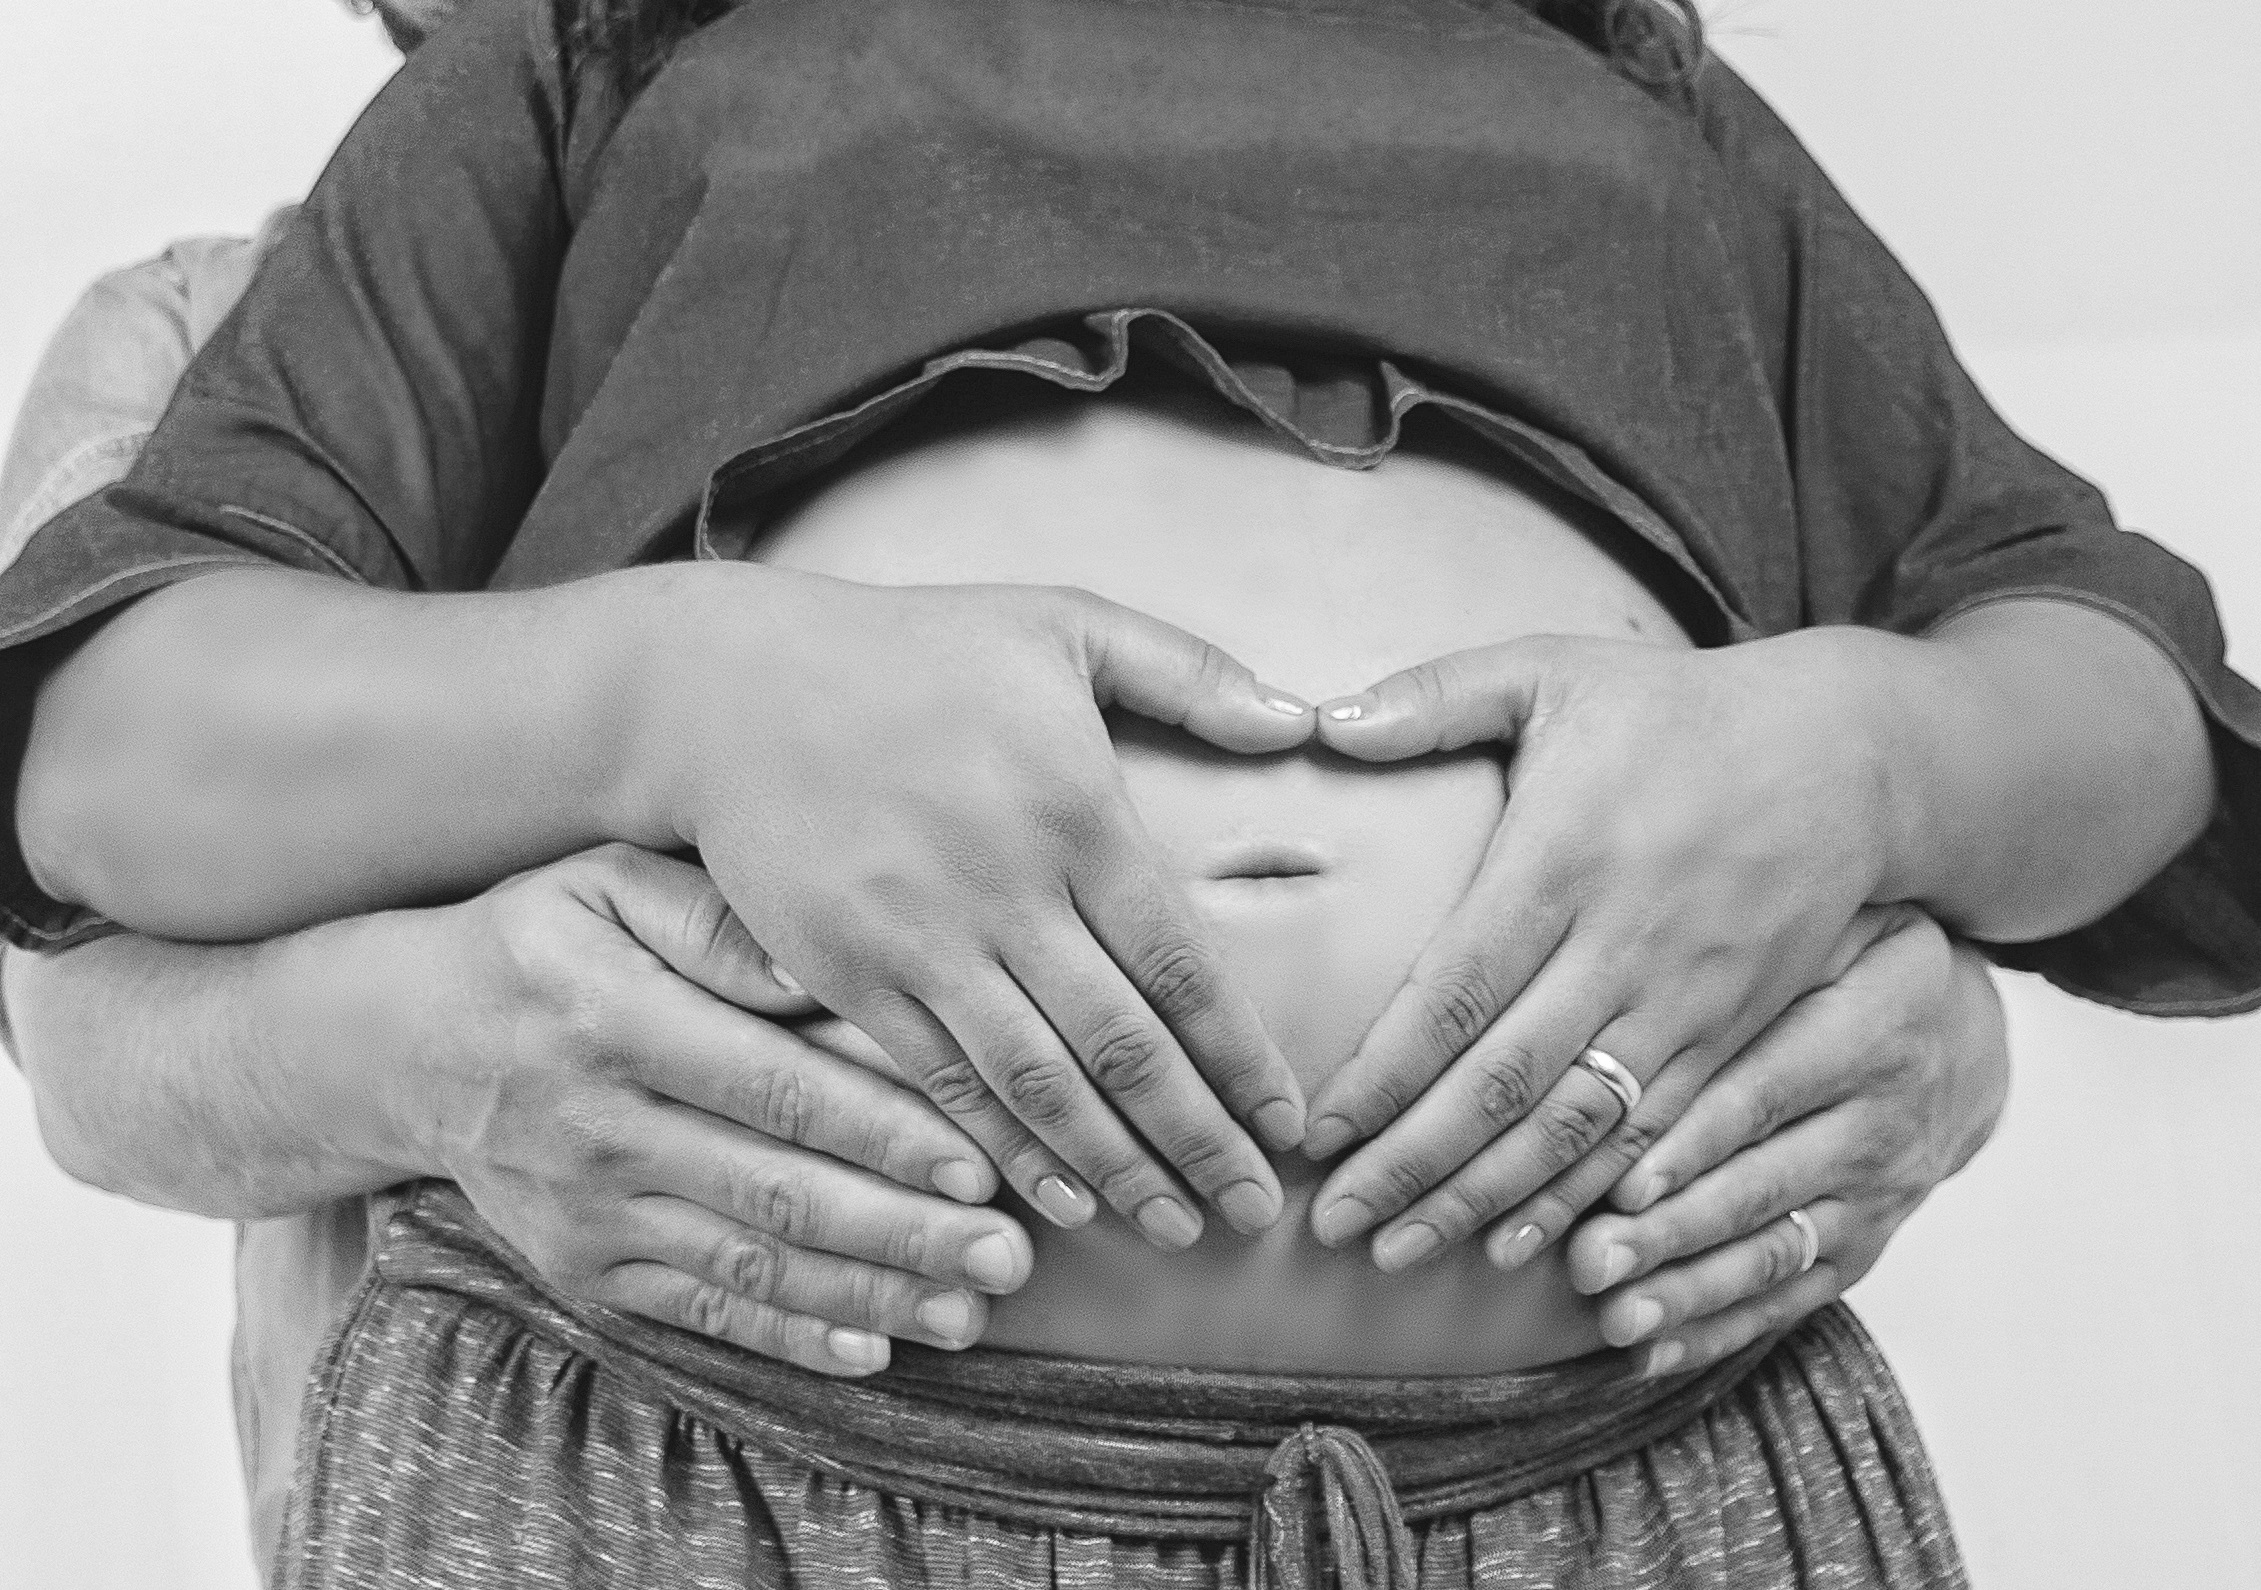
hand, person, black and white, male, finger, black, monochrome, arm, muscle, drawing, head, organ, emotion, interaction, sense, monochrome photography, human action